History of France

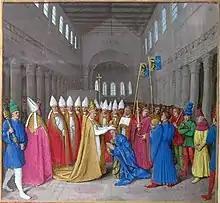
The coronation of Charlemagne (painting by Jean Fouquet)

In 486, Clovis I, leader of the Salian Franks, defeated Syagrius at Soissons and subsequently united most of northern and central Gaul under his rule. Clovis then recorded a succession of victories against other Germanic tribes such as the Alamanni at Tolbiac. In 496 Clovis started a war against the Goths in Aquitanië, which was mainly aimed for gathering loot. It took the Gothic king Alaric II two years to push back the Franks. In 507 a second war started. This time Clovis defeated Alaric II at Vouillé and annexed Aquitaine, and thus Toulouse, into his Frankish kingdom. After his victory the pagan Clovis adopted Catholicism. This gave him greater legitimacy and power over his Christian subjects and granted him clerical support against the Arian Visigoths.